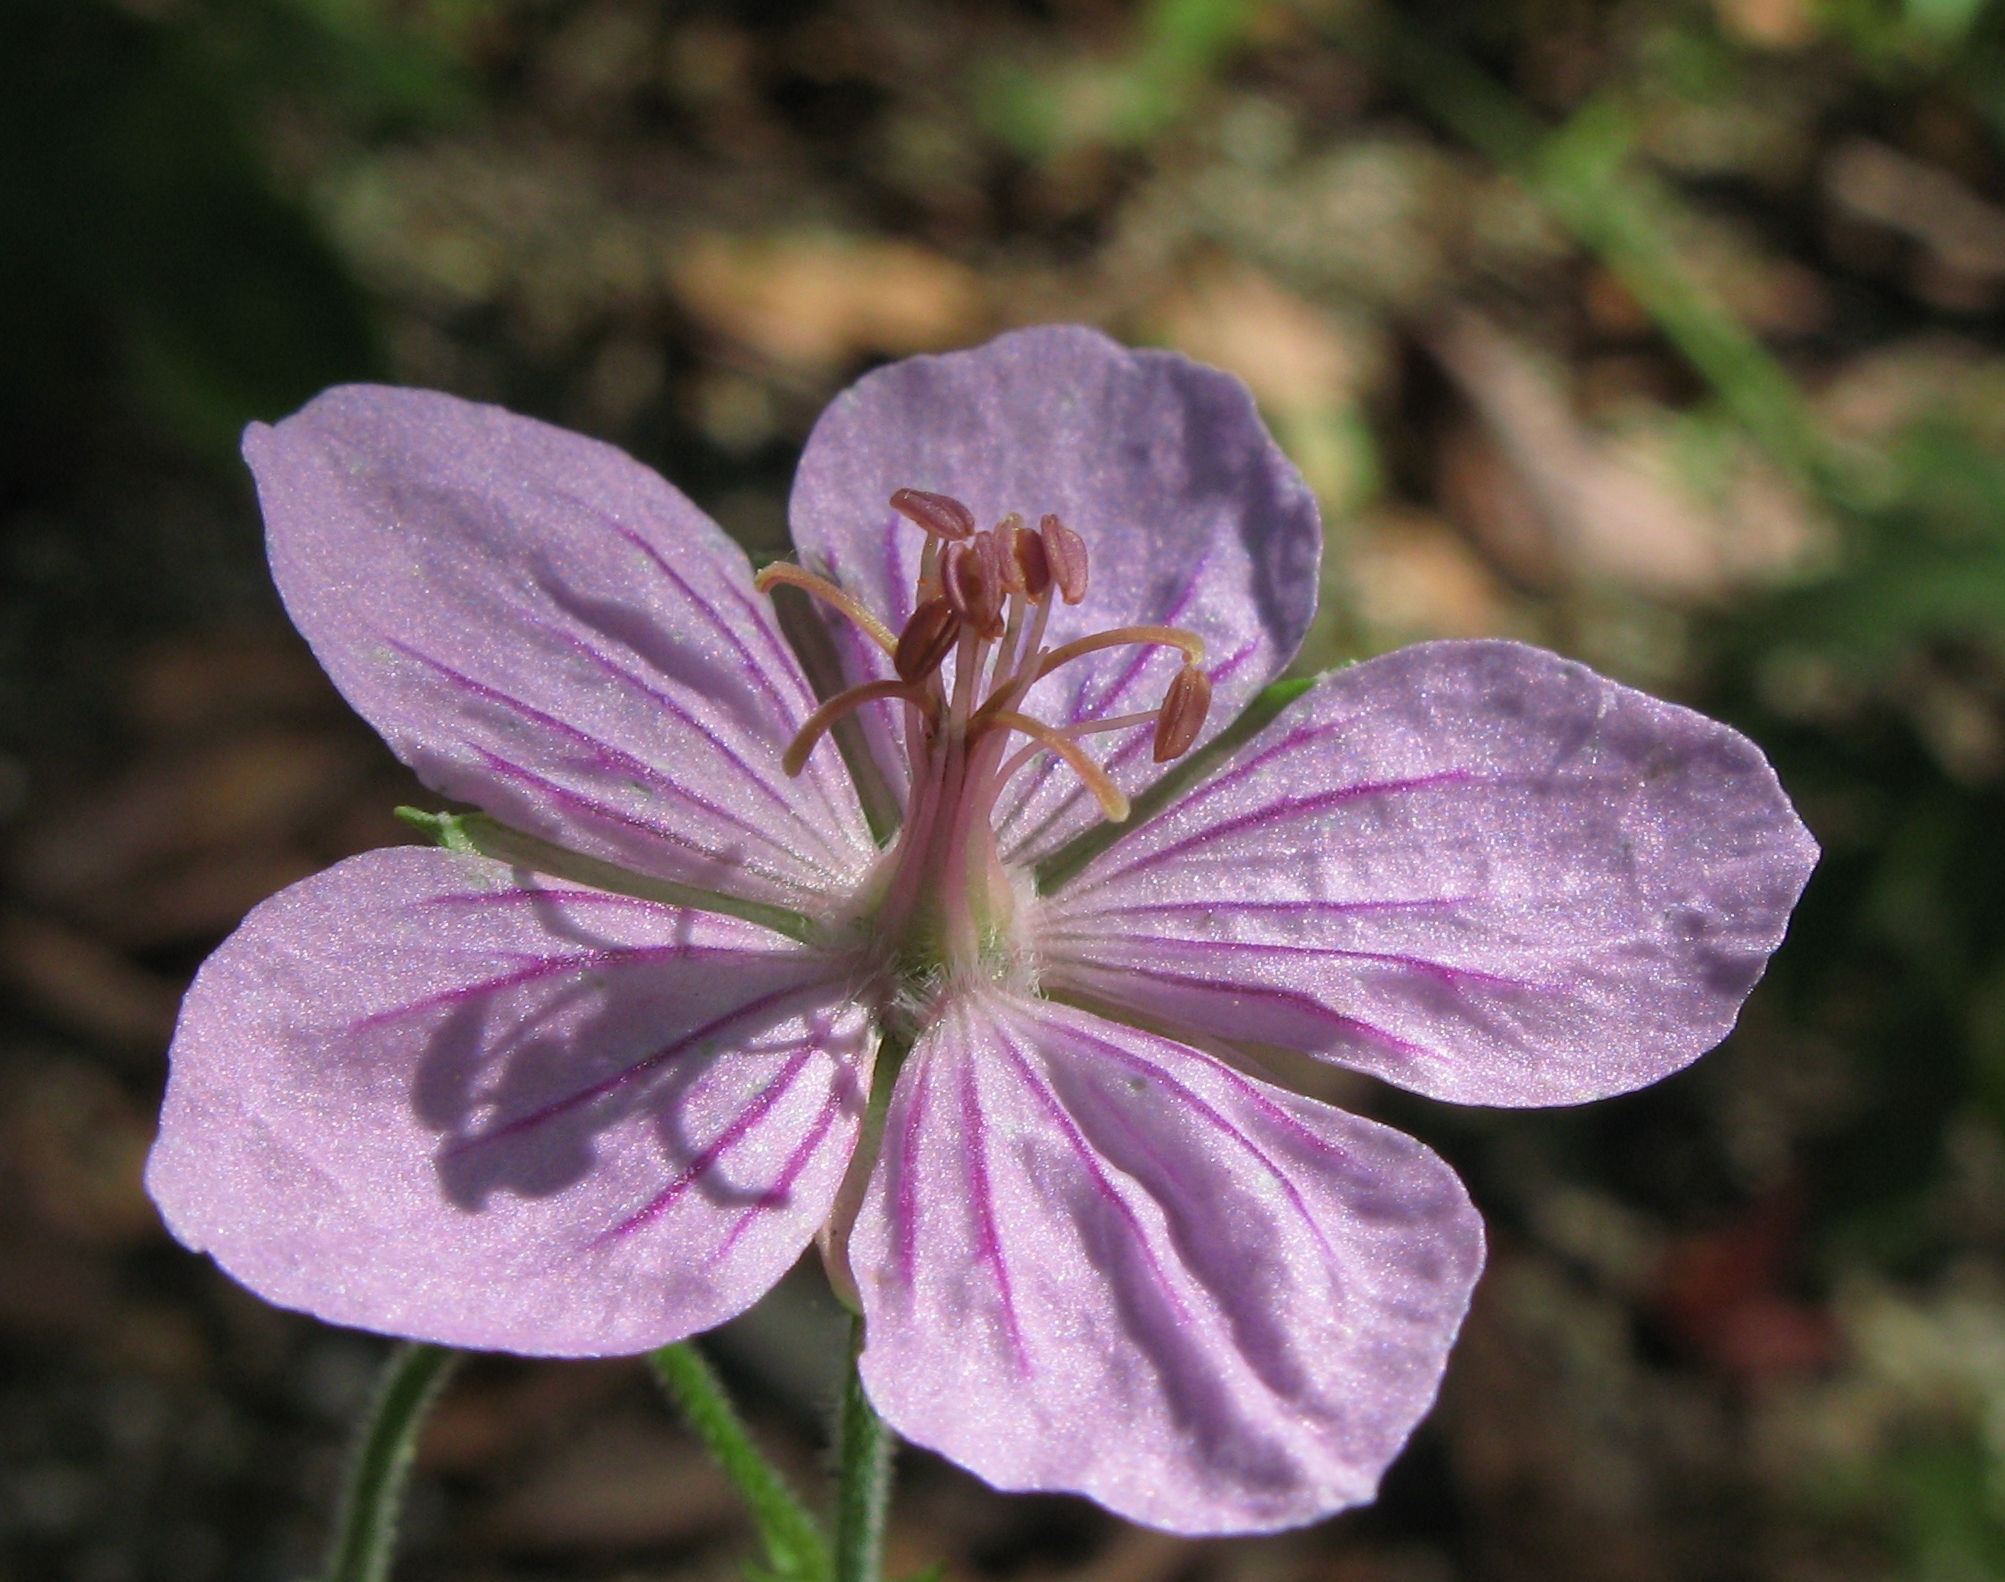
plant, flower, purple, petal, high, flora, wildflower, geranium, hires, hi, res, resolution, g7, flowering plant, geraniaceae, violet family, geraniales